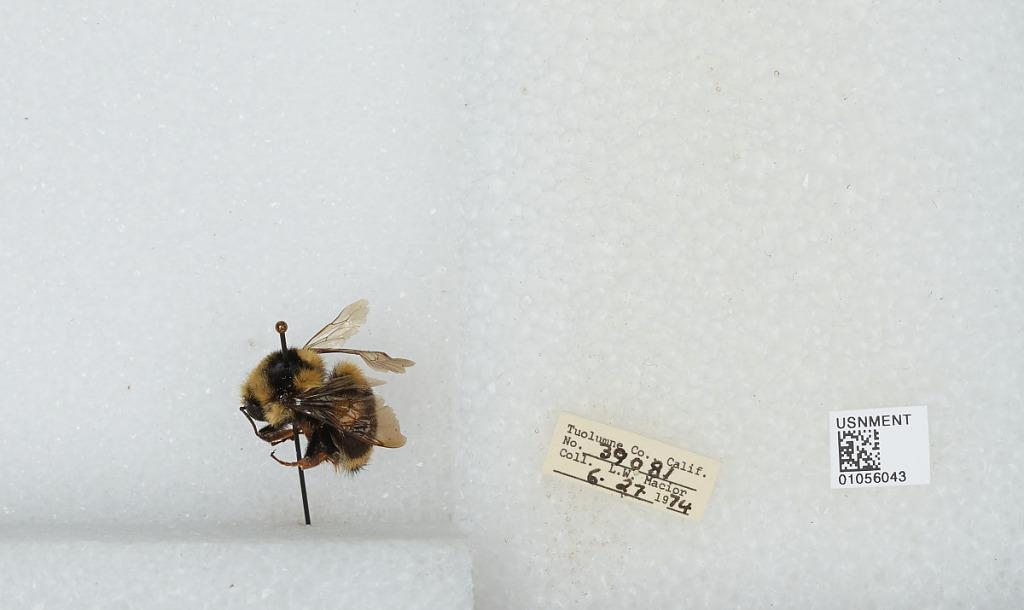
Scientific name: Bombus bifarius nearcticus
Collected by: L. Macior
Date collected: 1974-6-27
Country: United States
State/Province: California
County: Tuolumne
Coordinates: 38.02, -119.94